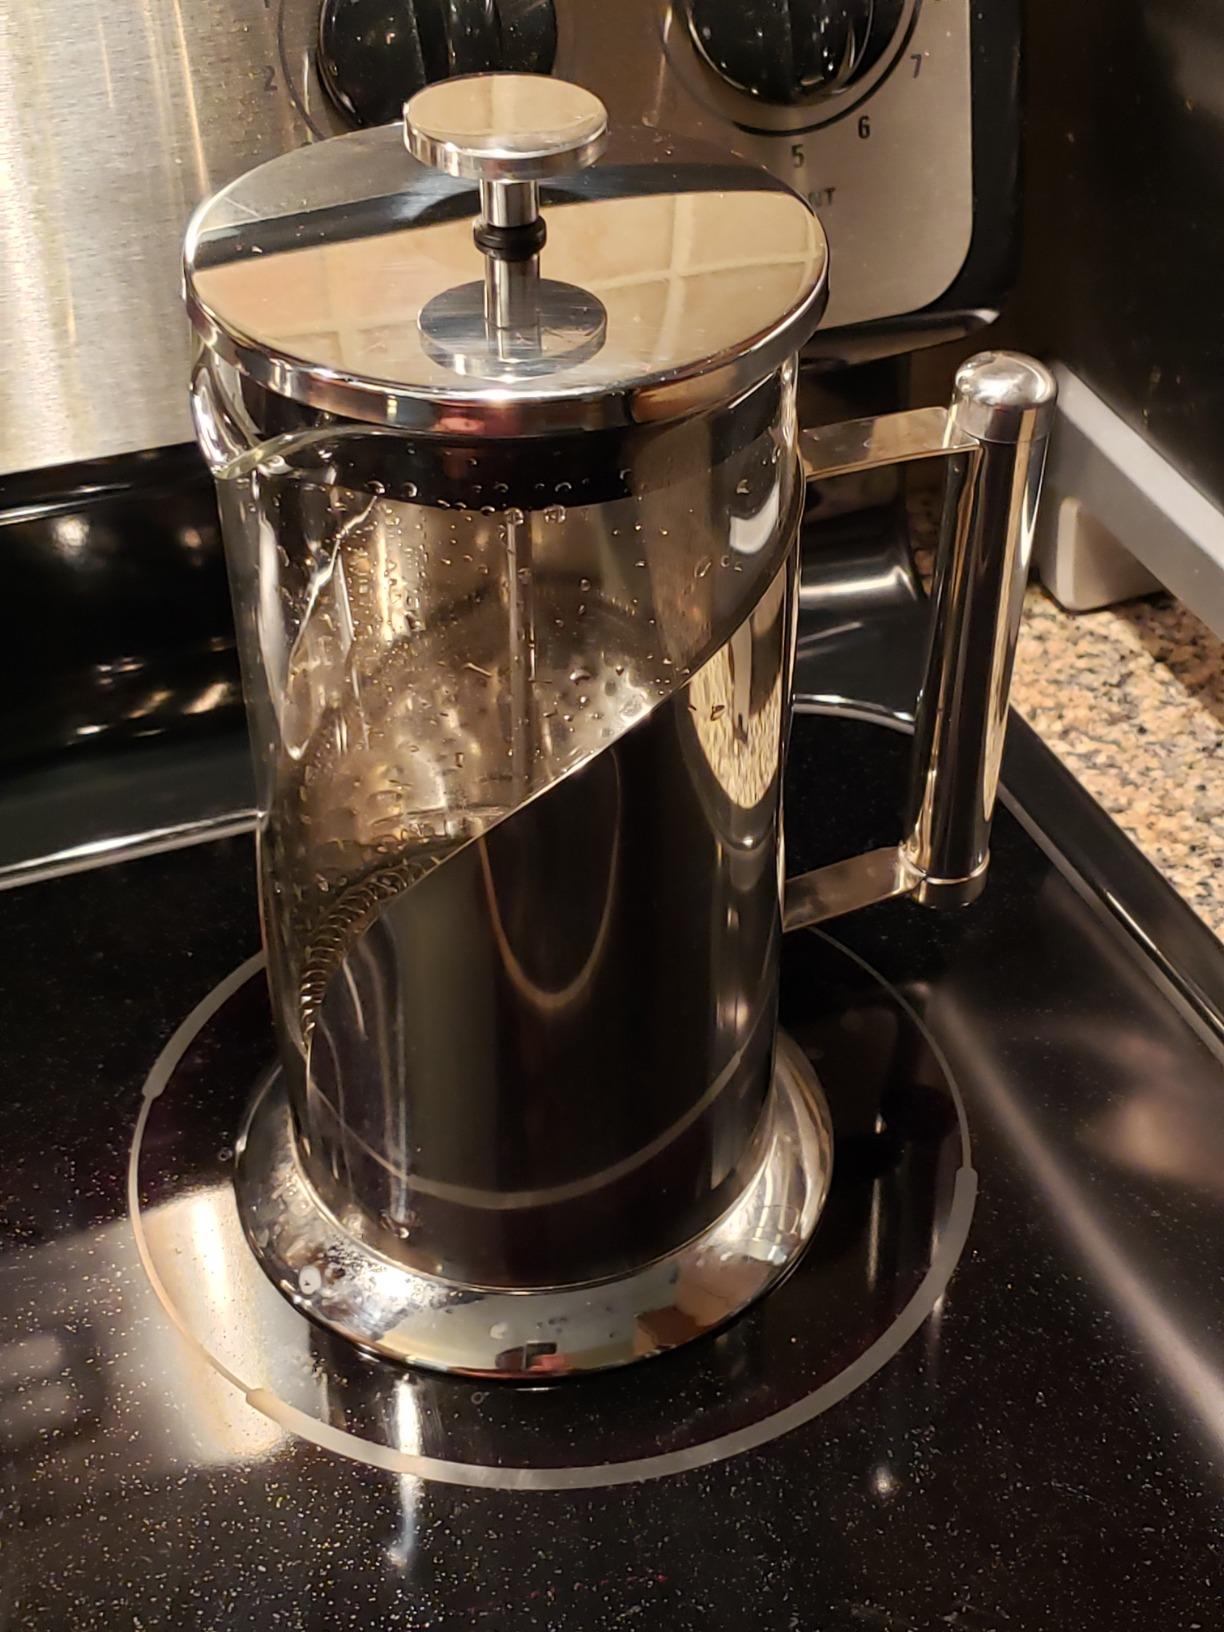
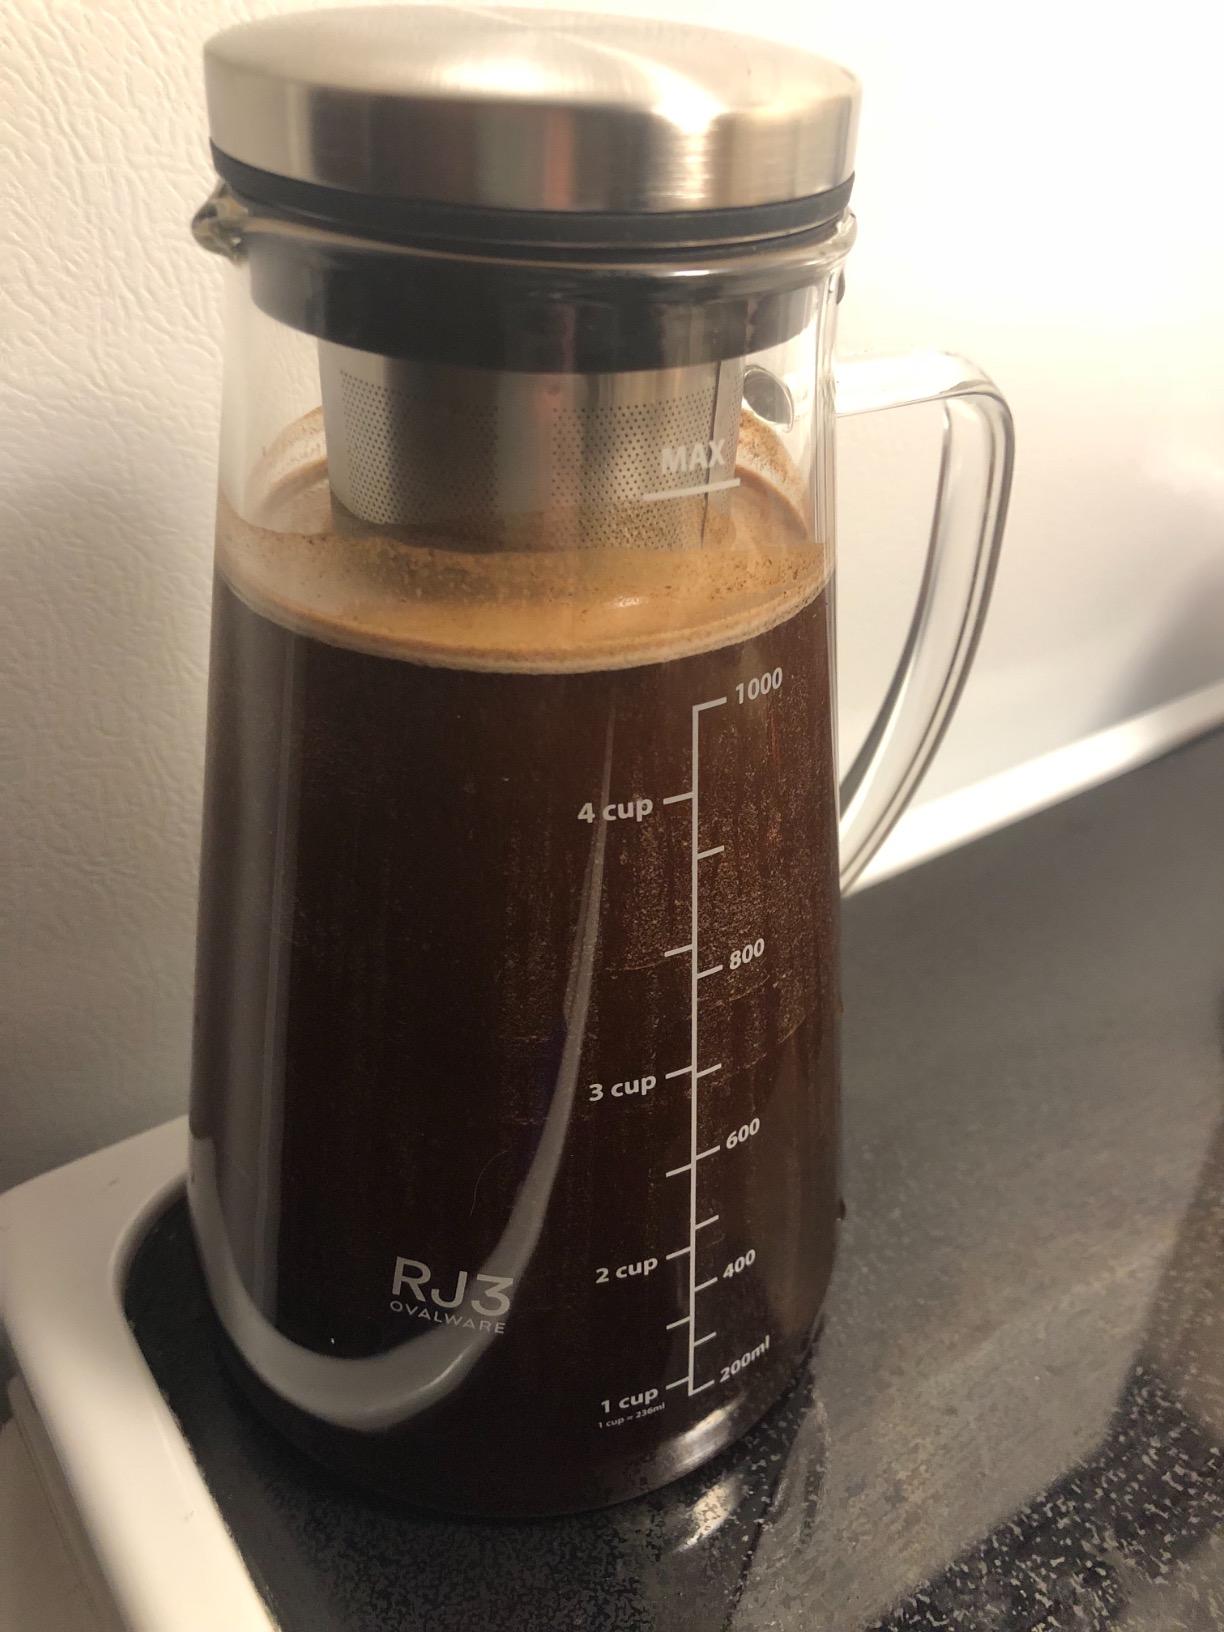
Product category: items_tea
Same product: no